Formula Regional Oceania Championship

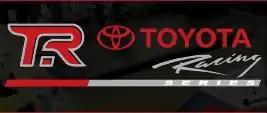
The former logo of the Toyota Racing Series, used until 2022.

The short summer series (five weekends in five weeks, all in January and February) during the Southern Hemisphere summer has made the series attractive to development drivers from the Northern Hemisphere, as the series takes place during the off-season, serving as single-seater motorsport's equivalent of professional baseball's "winter ball" leagues in the Caribbean and Australia. Drivers from both Europe and the Americas actively participate in the series, as it allows them to develop their skills in an atmosphere similar to the winter ball leagues. A June 2019 FIA World Motor Sport Council decision now allows development drivers to tally Toyota Racing Series with their regular series towards FIA Super Licence points required to be in a Formula One car, meaning the driver can participate in this series, then participate in a series that starts after the end of the Toyota Racing Series, and accumulate points from both series towards F1 approval.